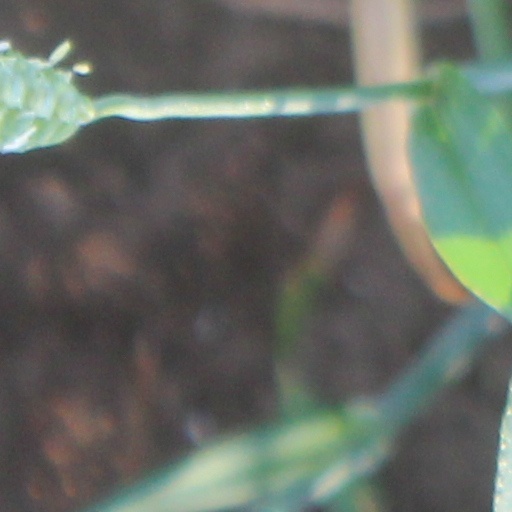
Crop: wheat